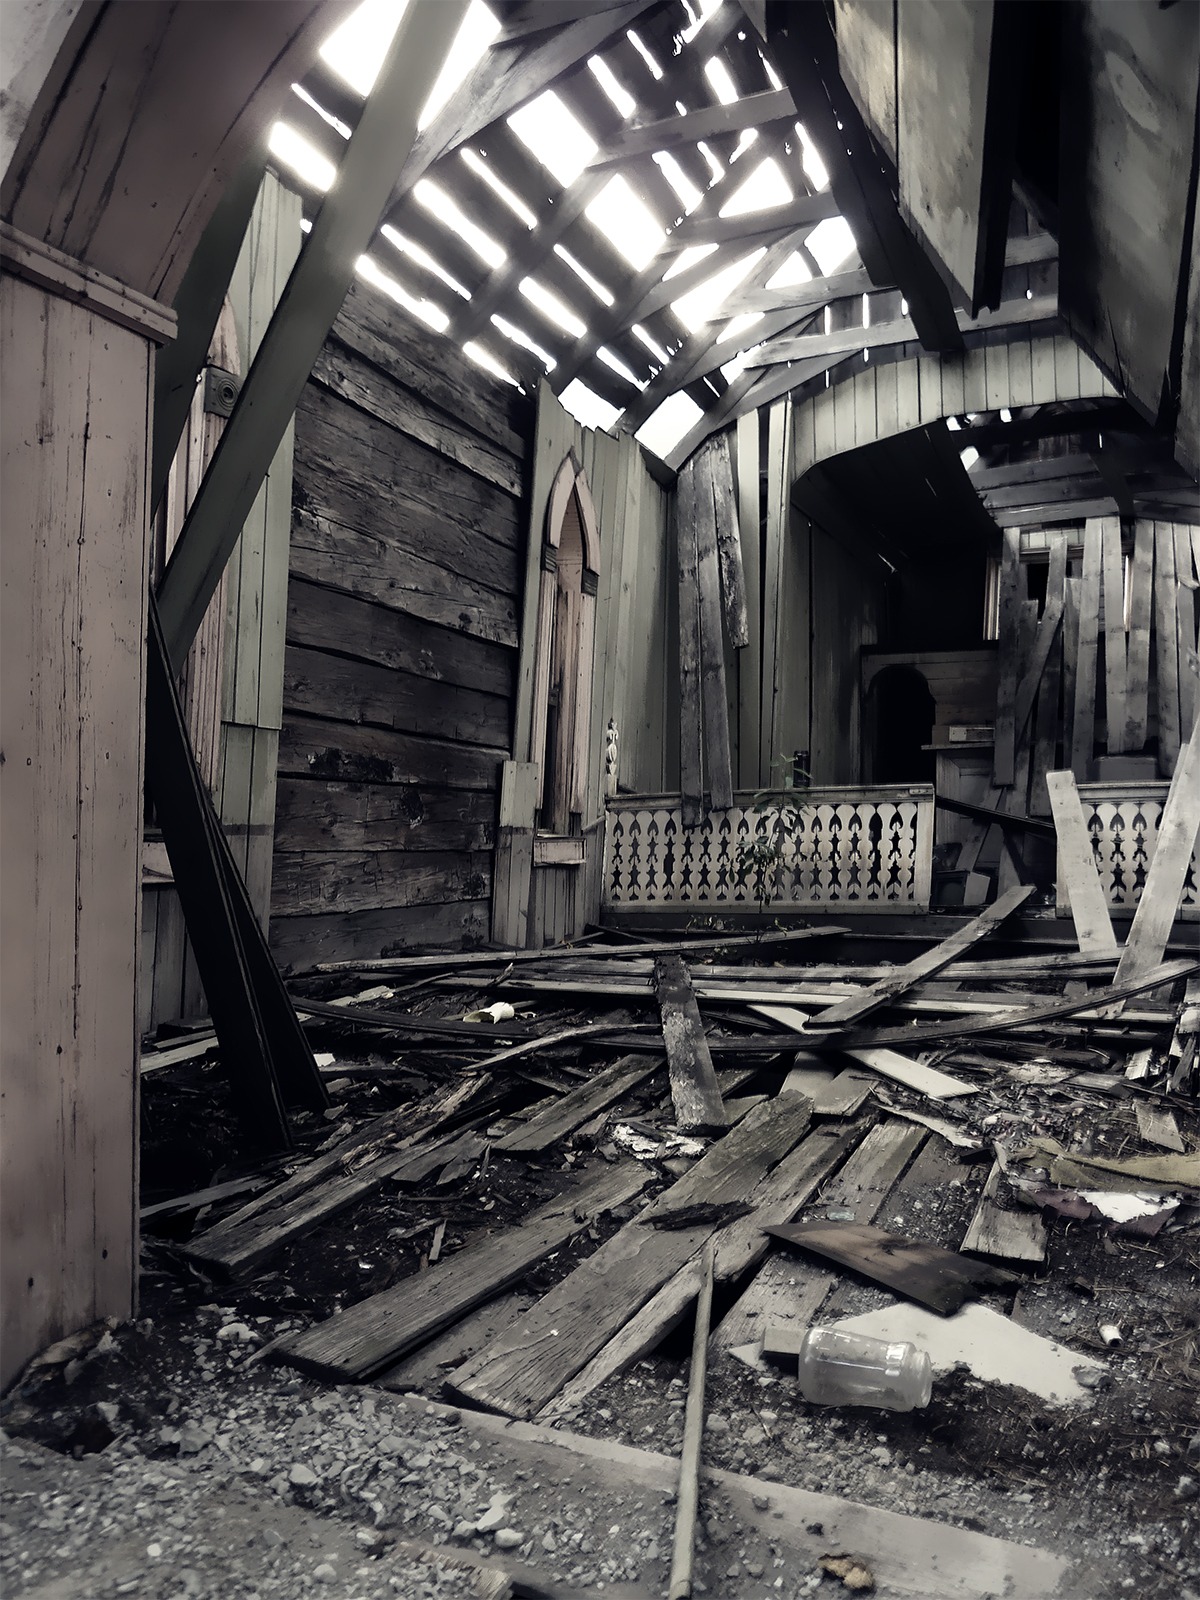
track, building, transport, factory, church, industry, ruin, monochrome, public transport, inside, wooden, damaged, urban area